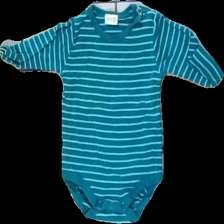
View: front
Type: Top
Category: Children
Brand: Lindex
Colors: Turquoise
Material: 100% cotton
Pattern: Striped
Cut: Regular
Size: 62
Season: All
Damage: washed out
Price range: <50
Recommended usage: Export